Olive Oatman

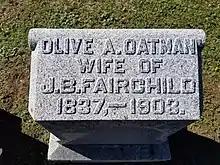
Grave Marker at West Hill Cemetery in Sherman, Texas

Olive and John Fairchild moved to Sherman, Texas, a boom town ripe for a businessman like Fairchild to start a new and prosperous life. Fairchild founded the City Bank of Sherman and together they lived quietly in a large Victorian mansion. Olive began wearing a veil to cover her famous tattoo and became involved in charity work. She was particularly interested in helping a local orphanage. She and Fairchild never had their own children, but they did adopt a little girl and named her Mary Elizabeth after their mothers, nicknaming her Mamie. Her husband went on to track down copies of Stratton's book and burn them.